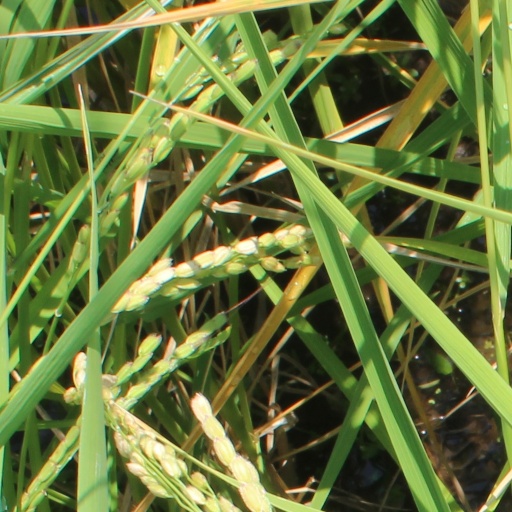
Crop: rice